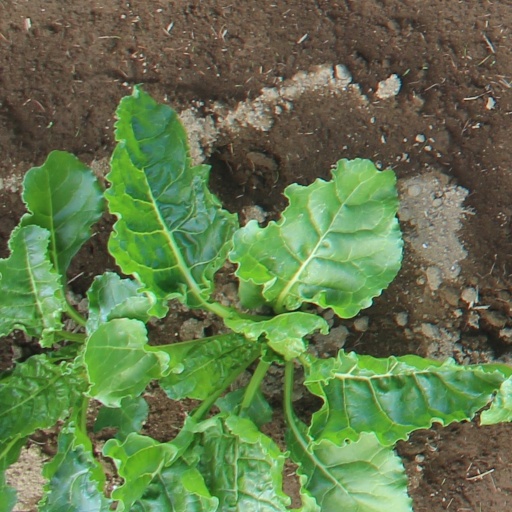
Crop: sugar beet